The Holocaust in Norway

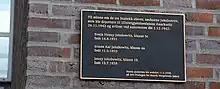
Memorial plaque at Stabekk elementary school over three children who were taken out of their classrooms and sent to Auschwitz

The Nasjonal Samling (NS) was the Nazi party in Norway and started gathering information about Norwegian Jews before the war started. To identify Norwegian Jews, the authorities relied on information from the police and telegraph service, whilst the synagogues in Oslo and Trondheim were ordered to produce full rosters of their members, including their names, date of birth, profession, and address. Jewish burial societies and youth groups were likewise ordered to produce their lists.